Zhang Zilin

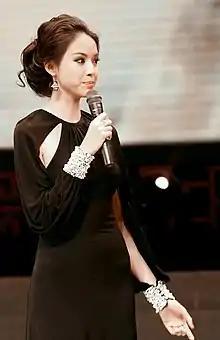

Zhang's career in modeling and pageantry started in 2003 where she participated in a beauty pageant organized by New Silk Road Modeling Agency. As a first timer in pageantry, Zhang only managed to land herself in the top 10 due to lack of experience. However, she was later discovered by the executive manager of the agency, Lee Xiaobai. Since then Zhang has graced the runways in major fashion capitals of the world including Paris and Berlin.